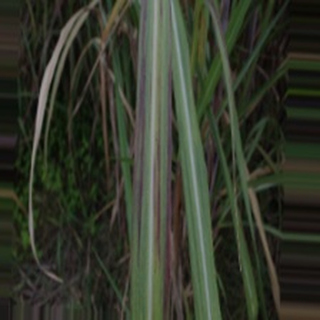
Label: sugarcane_bacterial_blight